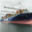
Label: ship